Max Papis

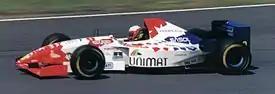
Papis made his Formula One debut for Footwork at the 1995 British Grand Prix.

After a spell as the Lotus team's test driver in , Papis replaced Gianni Morbidelli in the Footwork team for seven races in the middle of the 1995 Formula One season, as he brought valuable sponsorship to the cash-strapped outfit. Despite being a race-winner in Formula 3000, he often struggled with the unfamiliar car, and was occasionally outpaced by his much-maligned teammate, Taki Inoue. He also proved to be an unlucky driver, suffering a spectacular puncture and suspension failure on his début race at Silverstone due to clipping the pit lane wall after a tire change, being left on the grid at Hockenheim due to a transmission failure, and spinning on dust and oil kicked up by David Coulthard at the Ascari Chicane on the first lap of the Italian GP, causing a pile-up and a restart. However, he only missed out on a point in the restarted race when he was overtaken by Jean-Christophe Boullion's Sauber on the last lap. When Morbidelli returned, Papis was out of a drive and headed to America for 1996.